City Airways

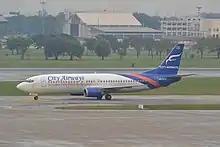
A City Airways Boeing 737-400 at Don Mueang International Airport in November 2013

In 2015, the Chairman of City Airways signed a Memorandum of Understanding with the Industrial and Commercial Bank of China (ICBC) to lease ten Comac C919 and ten Comac ARJ21-700 aircraft.